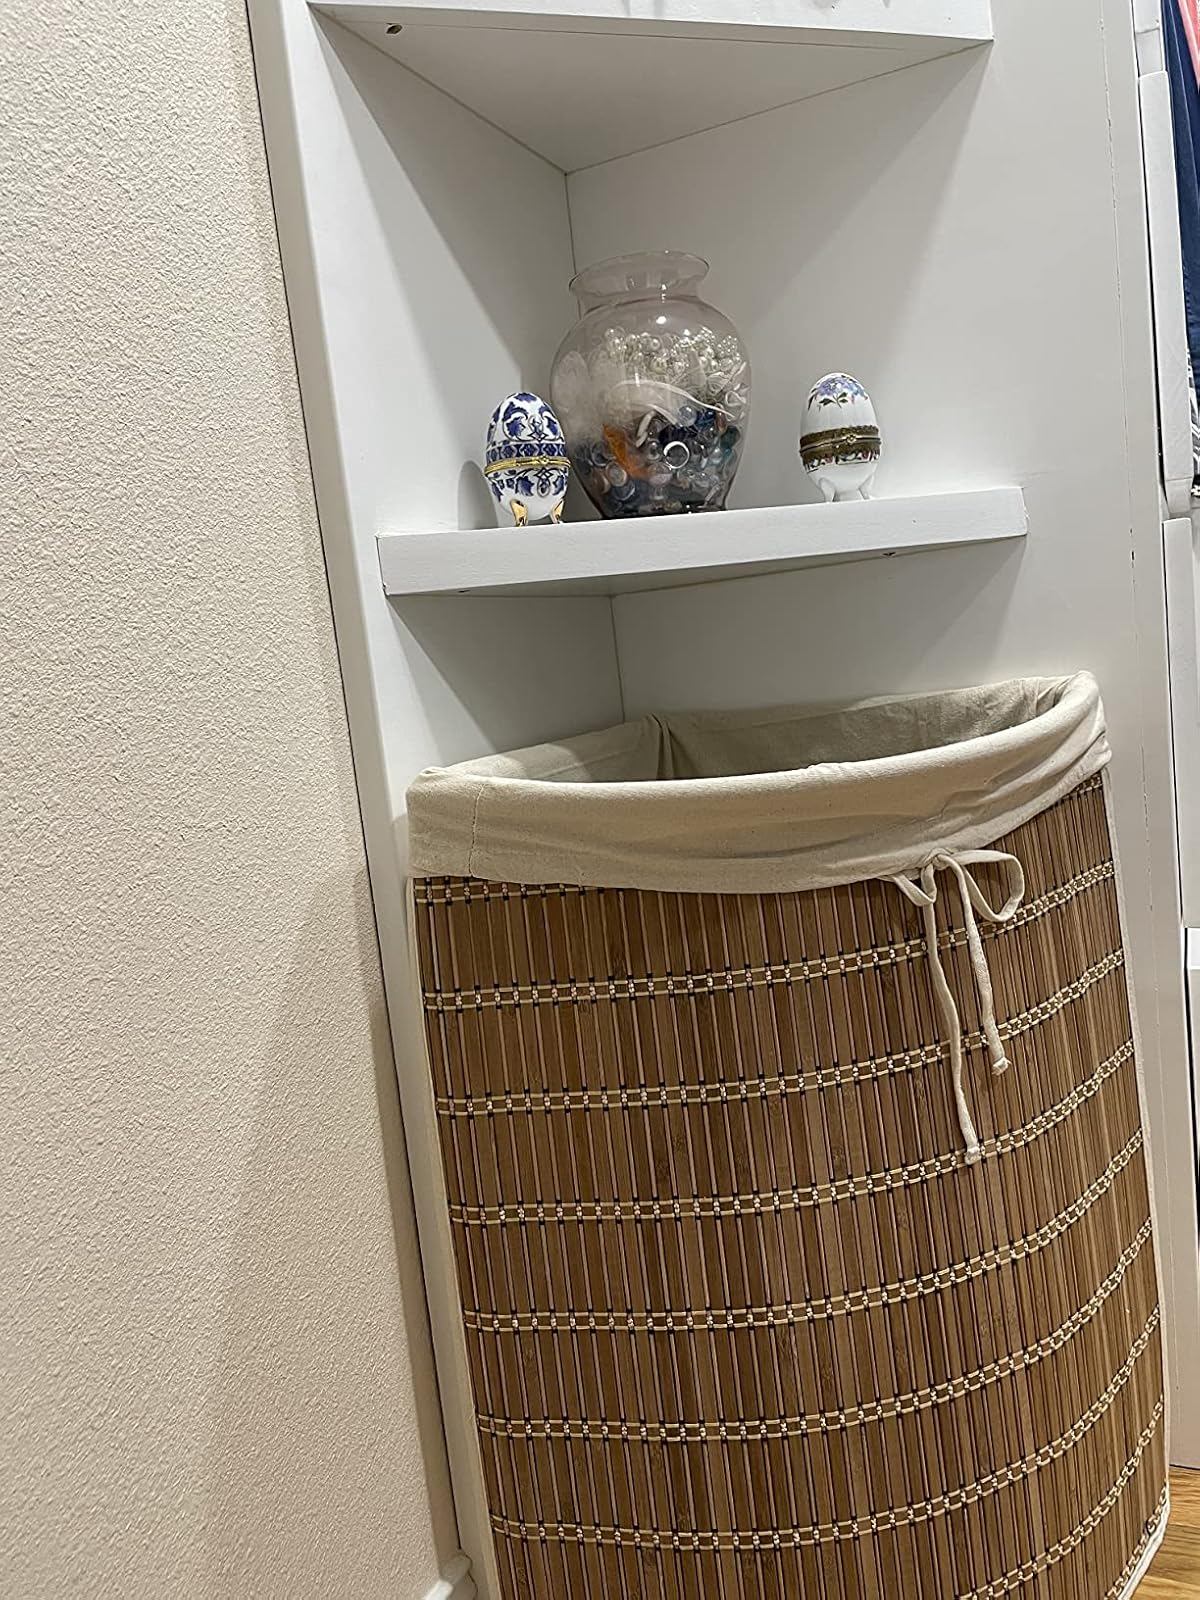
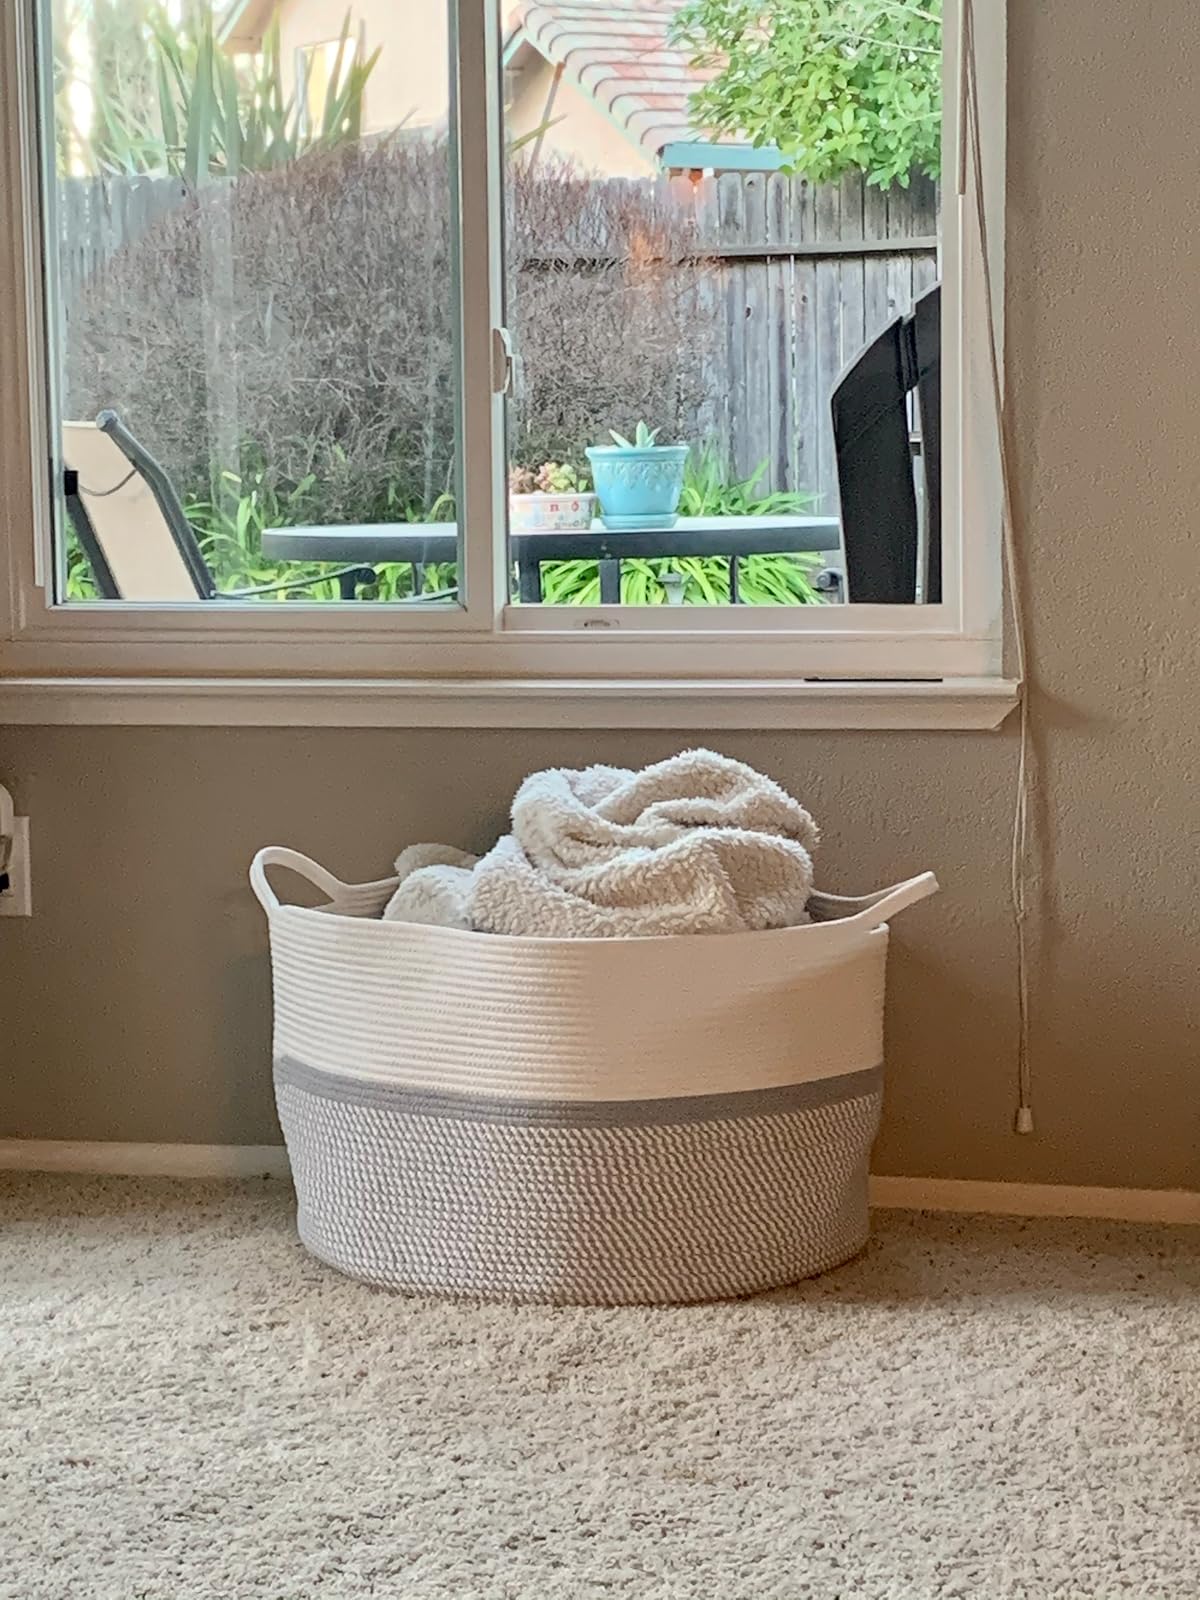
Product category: items_hamper
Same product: no